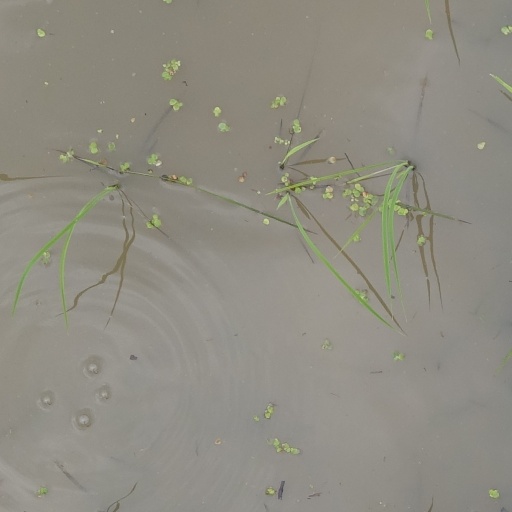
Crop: rice